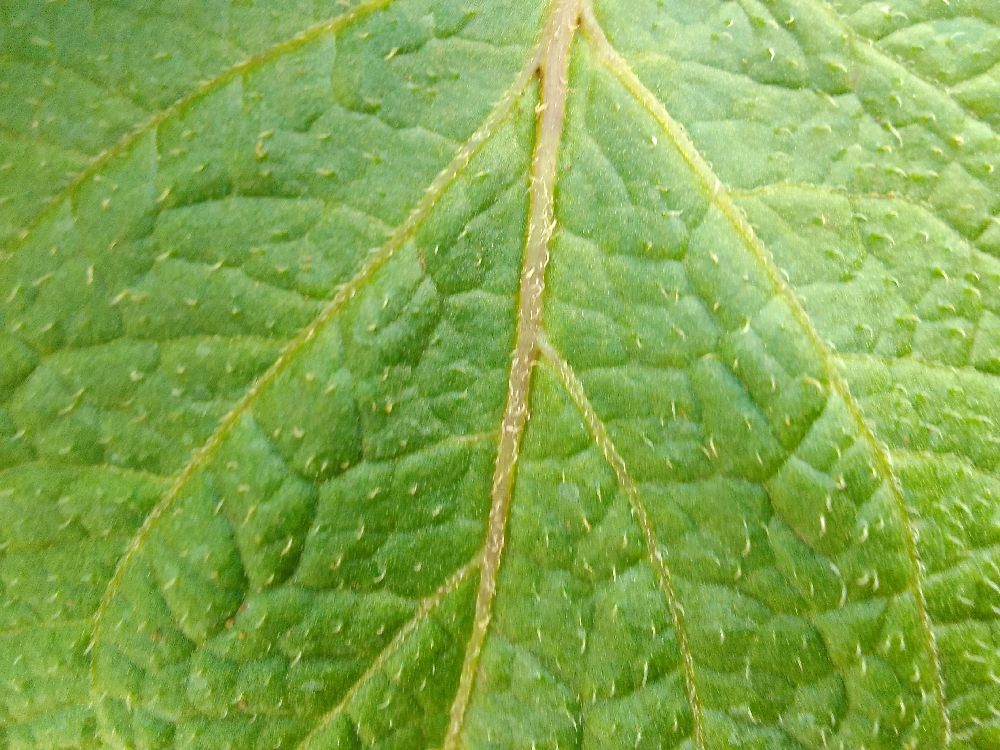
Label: Healthy